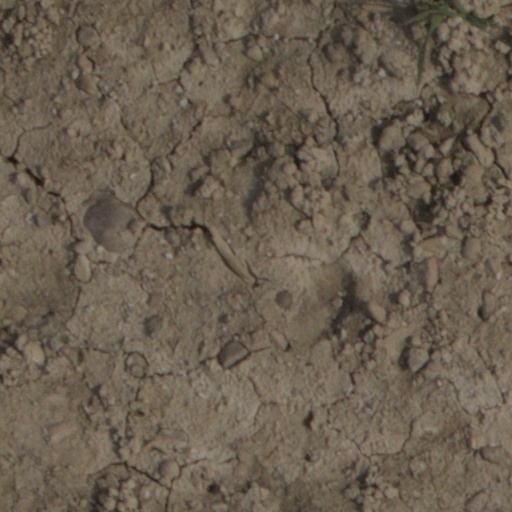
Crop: wheat